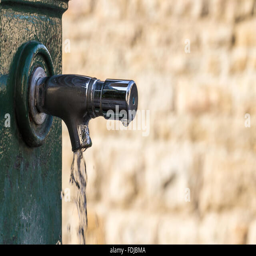
water gushing from a public fountain